Taupo Totara Timber Railway

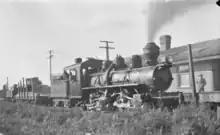
TTT Number 7 ALCO Mallet steam locomotive

The TTT Railway crossed the Waikato River at Ongaroto, approximately 5.6 km southwest of the present-day State Highway 1 bridge near Ātiamuri .